Martin Warner (bishop)

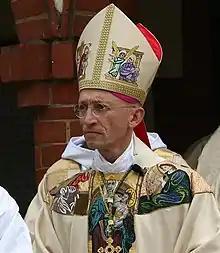
Warner in May 2010, when Bishop of Whitby

Martin Clive Warner (born 24 December 1958) is an Anglican bishop in England. He is currently the Bishop of Chichester.